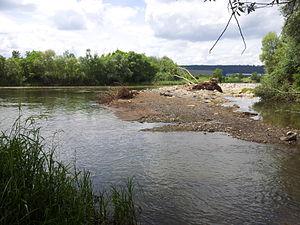
Confluent de l'Amezule et de la Meurthe près du lieu-dit Le Moulin Noir, sur la commune de Lay-Saint-Christophe. Le banc de sable à droite sur lequel reposent des souches d'arbres s'est formé suite à la crue de la nuit du 21 au 22 mai 2012.
L'Amezule est une petite rivière française d'Grand Est qui coule dans le département de Meurthe-et-Moselle. C'est un affluent de la Meurthe en rive droite, donc un sous-affluent du Rhin par la Meurthe, puis par la Moselle.